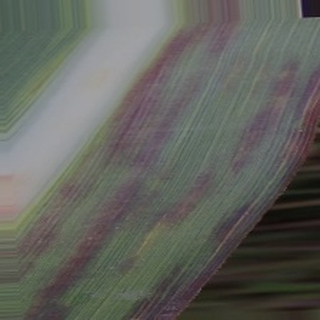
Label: sugarcane_bacterial_blight